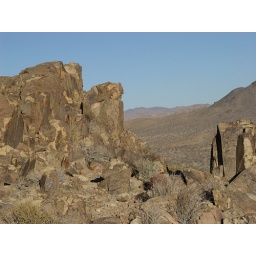
ca 2002 rock window and cacti near apple valley ca